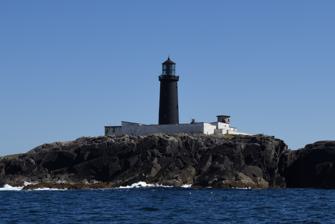
Building: Slyne Head Lighthouse
Country: Unknown
Year built: 1836
Lighthouse in Ireland Lighthouse Slyne Head Lighthouse Location County Galway , Ireland Coordinates 53°24′00.2″N 10°14′01.6″W / 53.400056°N 10.233778°W / 53.400056; -10.233778 Tower Constructed 1836 Construction limestone tower Automated 1990 Height 24 metres (79 ft) Shape cylindrical tower with balcony and lantern Markings black tower Racon T Light Focal height 35 metres (115 ft) Range 19 nautical miles (35 km; 22 mi) Characteristic Fl (2)W 15s Ireland no. CIL-1990 Slyne Head Lighthouse (Irish: Ceann Léime) is located at the  westernmost point of County Galway , about 12 kilometres (7 mi) southwest of Dunloughan, Ireland on the island of Illaunamid. It is maintained by Commissioners of Irish Lights (CIL). There were two lighthouses on this point built in 1836, but only the western one remains active. The older of the two lighthouses, pictured in the 1970s See also Ireland portal Engineering portal List of lighthouses in Ireland References